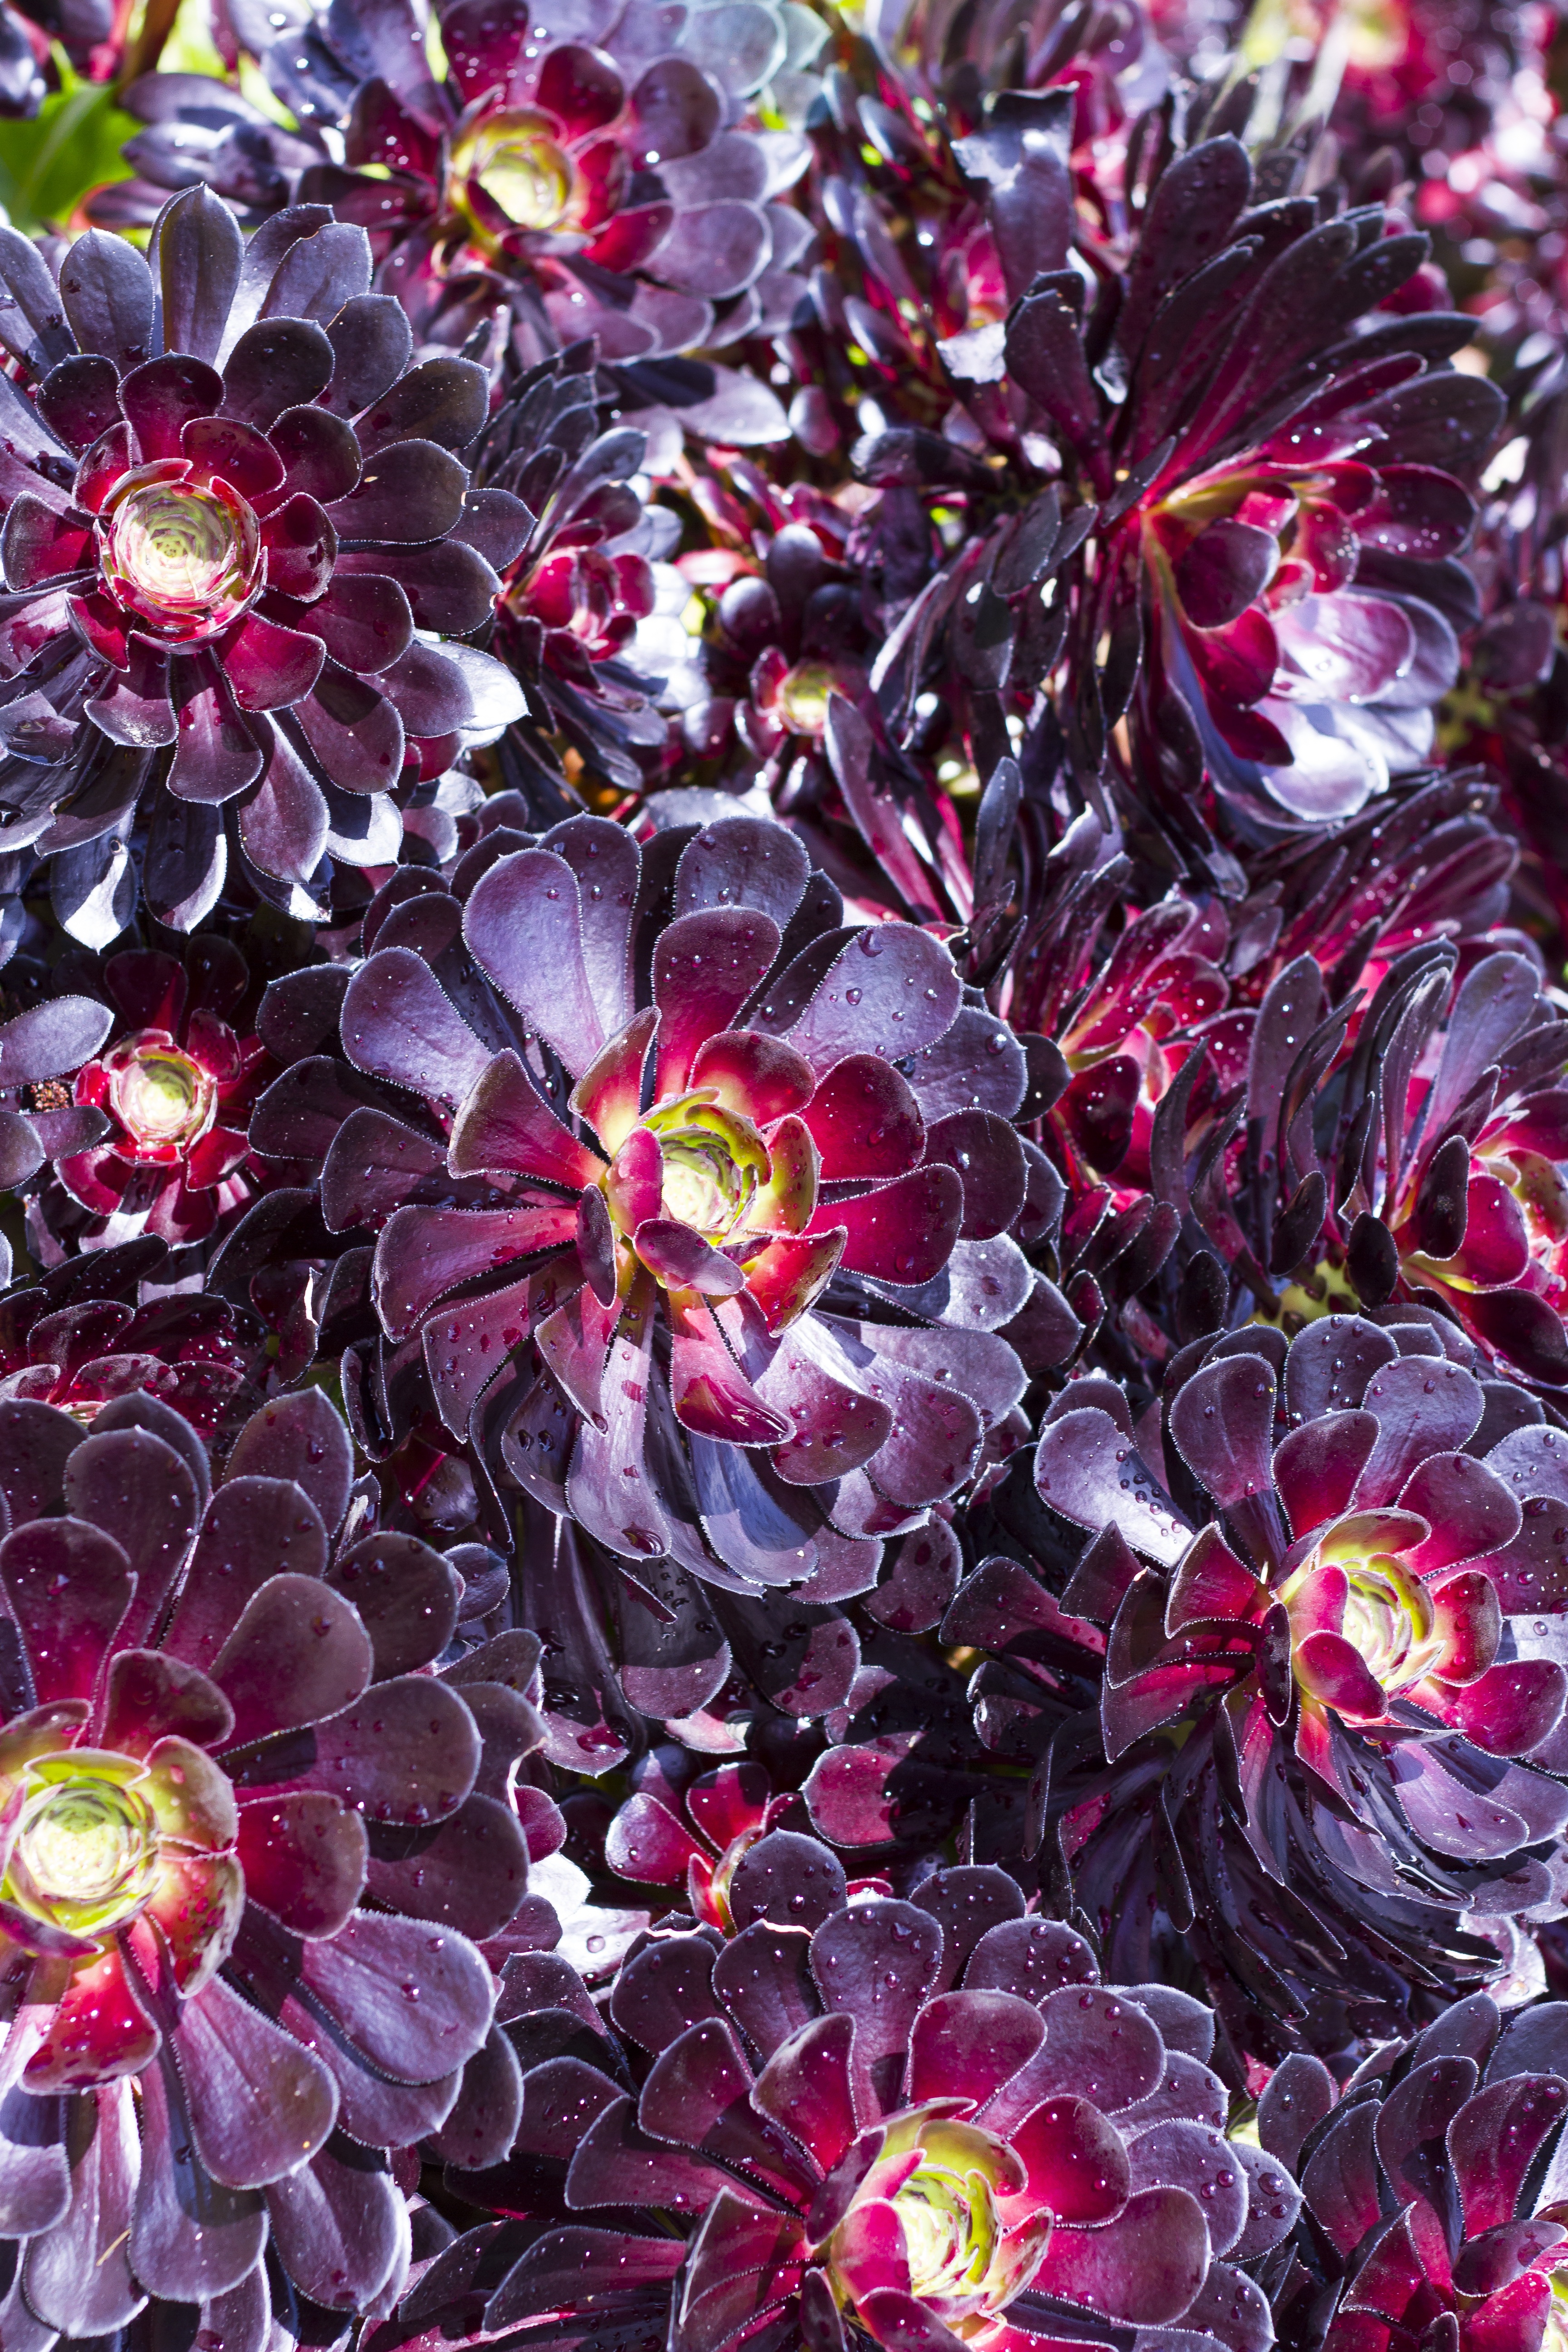
nature, blossom, plant, flower, petal, flora, wildflower, flowers, uk, england, floristry, cornwall, flowering plant, flower bouquet, land plant